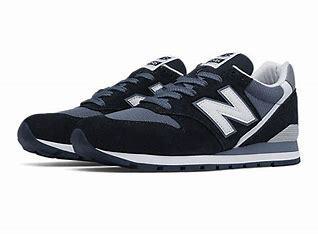
Brand: New
Model: Balance New Balance 996